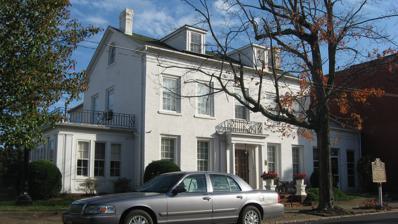
Building: John Downing Jr. House
Country: United States of America
Year built: 1859
Historic house in Ohio, United States United States historic place John Downing Jr. House U.S. National Register of Historic Places Front of the house Show map of Ohio Show map of the United States Location 220-232 N. Second Ave., Middleport , Ohio Coordinates 39°0′12″N 82°2′51″W / 39.00333°N 82.04750°W / 39.00333; -82.04750 Area Less than 1 acre (0.40 ha) Built 1859 Architect Frederick Crowther, R.A. Miller Architectural style Colonial Revival NRHP reference No. 93000403 Added to NRHP May 6, 1993 The John Downing Jr. House is a historic house in downtown Middleport , a village located on the banks of the Ohio River in the southeastern part of the U.S. state of Ohio .  Built in 1859, it was the home of prominent Middleport resident John B. Downing. Known to his intimates as "Major" Downing, he worked for much of his life as a pilot for riverboats on the Mississippi River .  Notably, his work with the young Samuel Clemens led to a literary appearance years later: writing under the name of " Mark Twain ", Clemens portrayed him in the book Life on the Mississippi .  One of his two sons, John B. Jr., was the house's namesake Downing's house in Middleport is a brick building with a foundation of sandstone , an asphalt roof, and elements of wood and various types of metal.  Designed by R.A. Miller and Frederick Crowther, it includes architectural elements that later became known as components of the Colonial Revival style. Two stories tall with an attic in the gables , the house has single-story wings whose flat roofs are enclosed by railings. In 1993, the Downing House was listed on the National Register of Historic Places , qualifying both because of its historically significant architecture and because of its place as the home of John Downing. The last Downing to live in the house died in the same year.  Ten years later, after approximately five years of restoration, Downing's residence opened as a bed and breakfast , the Downing House Bed and Breakfast. References